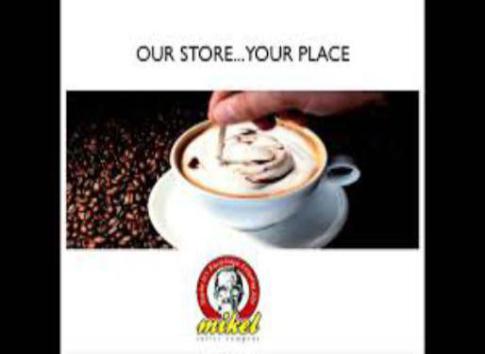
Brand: mikel coffee company
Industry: Food